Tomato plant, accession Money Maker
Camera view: horizontal (90 deg, fisheye); turntable rotation: 30 degrees
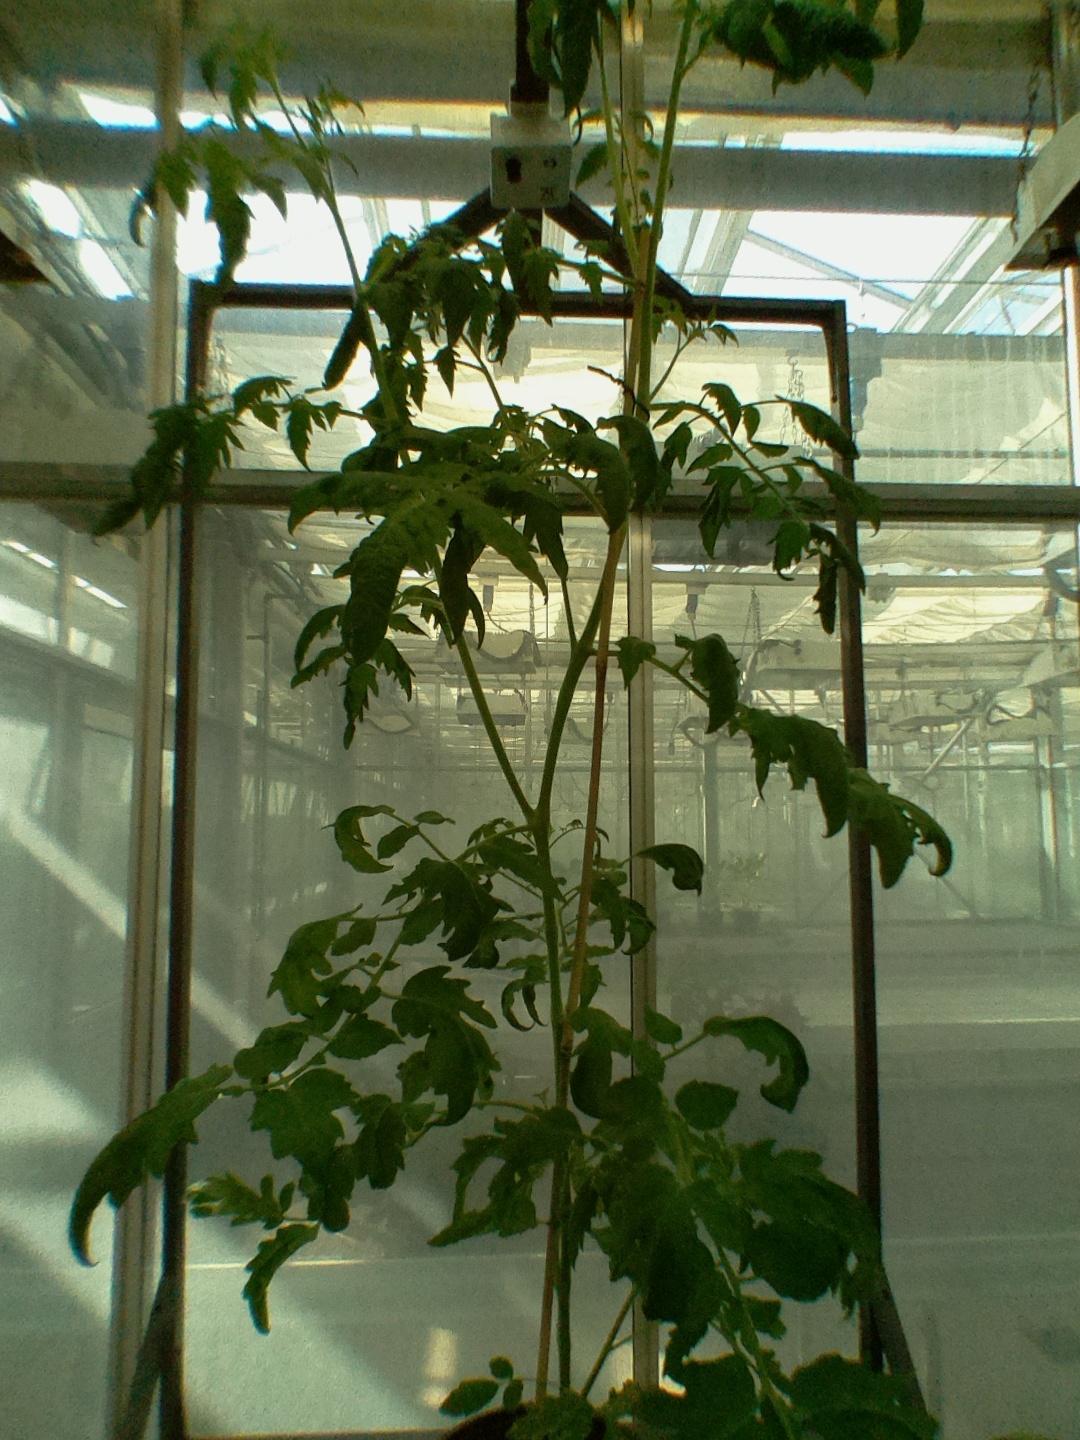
BBCH growth stage 64: 40%-50% of flowers open